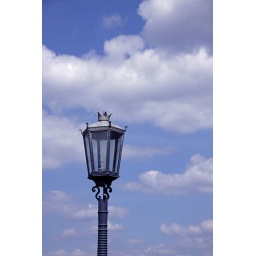
One of the street lamps in Helena